John Brogden (industrialist)

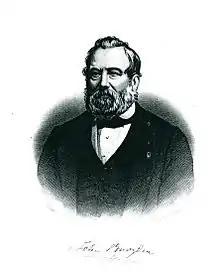
John Brogden – Industrialist

John Brogden (2 February, 1798 – 9 December, 1869) was a railway industrialist. He formed the company John Brogden and Sons with four of his five sons.